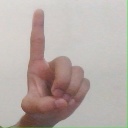
अक्षर: ड